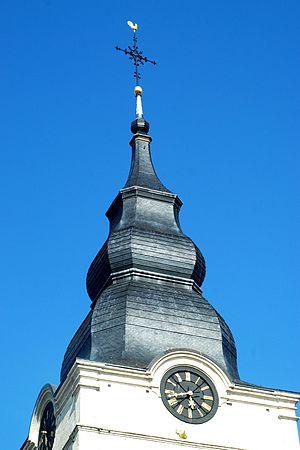
Belgique - Brabant flamand - Hoegaarden - Église Saint-Gorgon
L'église Saint-Gorgon est une église de style classique, baroque et rococo située sur le territoire de la commune belge de Hoegaarden, en Brabant flamand.